Madeleine Korbel Albright Institute for Global Affairs

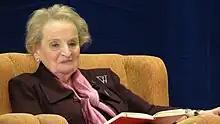
Madeleine Albright attending an Albright Institute event, wearing the logo pin of Wellesley College.

The Albright Institute organizes an annual fellowship program for undergraduates studying at Wellesley College. Around forty juniors and seniors are selected each year as "Albright Fellows" who participate in a three-week education and leadership program during the "Wintersession" scholastic term in January. The Albright Fellows program includes lectures, classes, and workshops with invited professors, researchers, and experts in a variety of disciplines. Following the January session, Fellows complete three-month summer internships addressing global issues around the world.